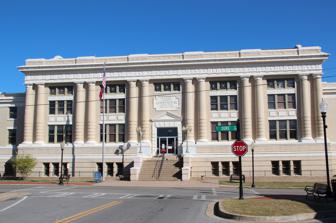
Building: Walker County Courthouse
Country: United States of America
Year built: 1917
United States national historic place United States historic place Walker County Courthouse U.S. National Register of Historic Places Show map of Georgia Show map of the United States Location Duke St., LaFayette, Georgia Coordinates 34°42′15″N 85°16′50″W / 34.70417°N 85.28056°W / 34.70417; -85.28056 Area 1 acre (0.40 ha) Built 1917 Built by Little, Cleckler Co. Architect Charles E. Bearden Architectural style Beaux Arts , Renaissance Revival MPS Georgia County Courthouses TR NRHP reference No. 80001254 Added to NRHP September 18, 1980 The Walker County Courthouse in LaFayette, Georgia was built in 1917 and is listed on the National Register of Historic Places . It was designed with Beaux-Arts architecture by architect Charles E. Bearden .  It is a three-story, rectangular courthouse built of cream brick.  It has multiple pairs of "colossal" Tuscan order columns running up the second and third stories, alternating with triple windows.  Its entablature has triglyphs and metopes .  It is described in its National Register nomination as having a Beaux Arts / Renaissance Revival design: "It is not a pure design but is adapted and is Renaissance Revival more in massing and long horizontal lines rather than specific details." Its interior features oak millwork that is especially noteworthy.  Its courtroom is "unusually spacious; the woodwork, the deeply recessed ceiling squares, the retention of early light fixtures blend to create a sophisticated statement." It was listed on the National Register in 1980. Bearden, an architect based in Chattanooga, Tennessee , also designed the NRHP-listed Richard Hardy Memorial School in South Pittsburg, Tennessee . References